Keith Jackson

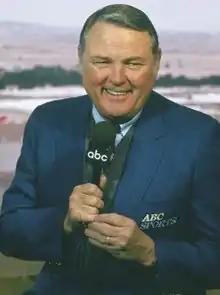
Jackson at Falcon Stadium in 1986

Keith Max Jackson (October 18, 1928 – January 12, 2018) was an American sports commentator, journalist, author, and radio personality, known for his career with ABC Sports (1966–2006). While he covered a variety of sports over his career, he is best known for his coverage of college football from 1952 until 2006, and his distinctive voice, "a throwback voice, deep and operatic. A voice that was to college football what Edward R. Murrow's was to war. It was the voice of ultimate authority in his profession."